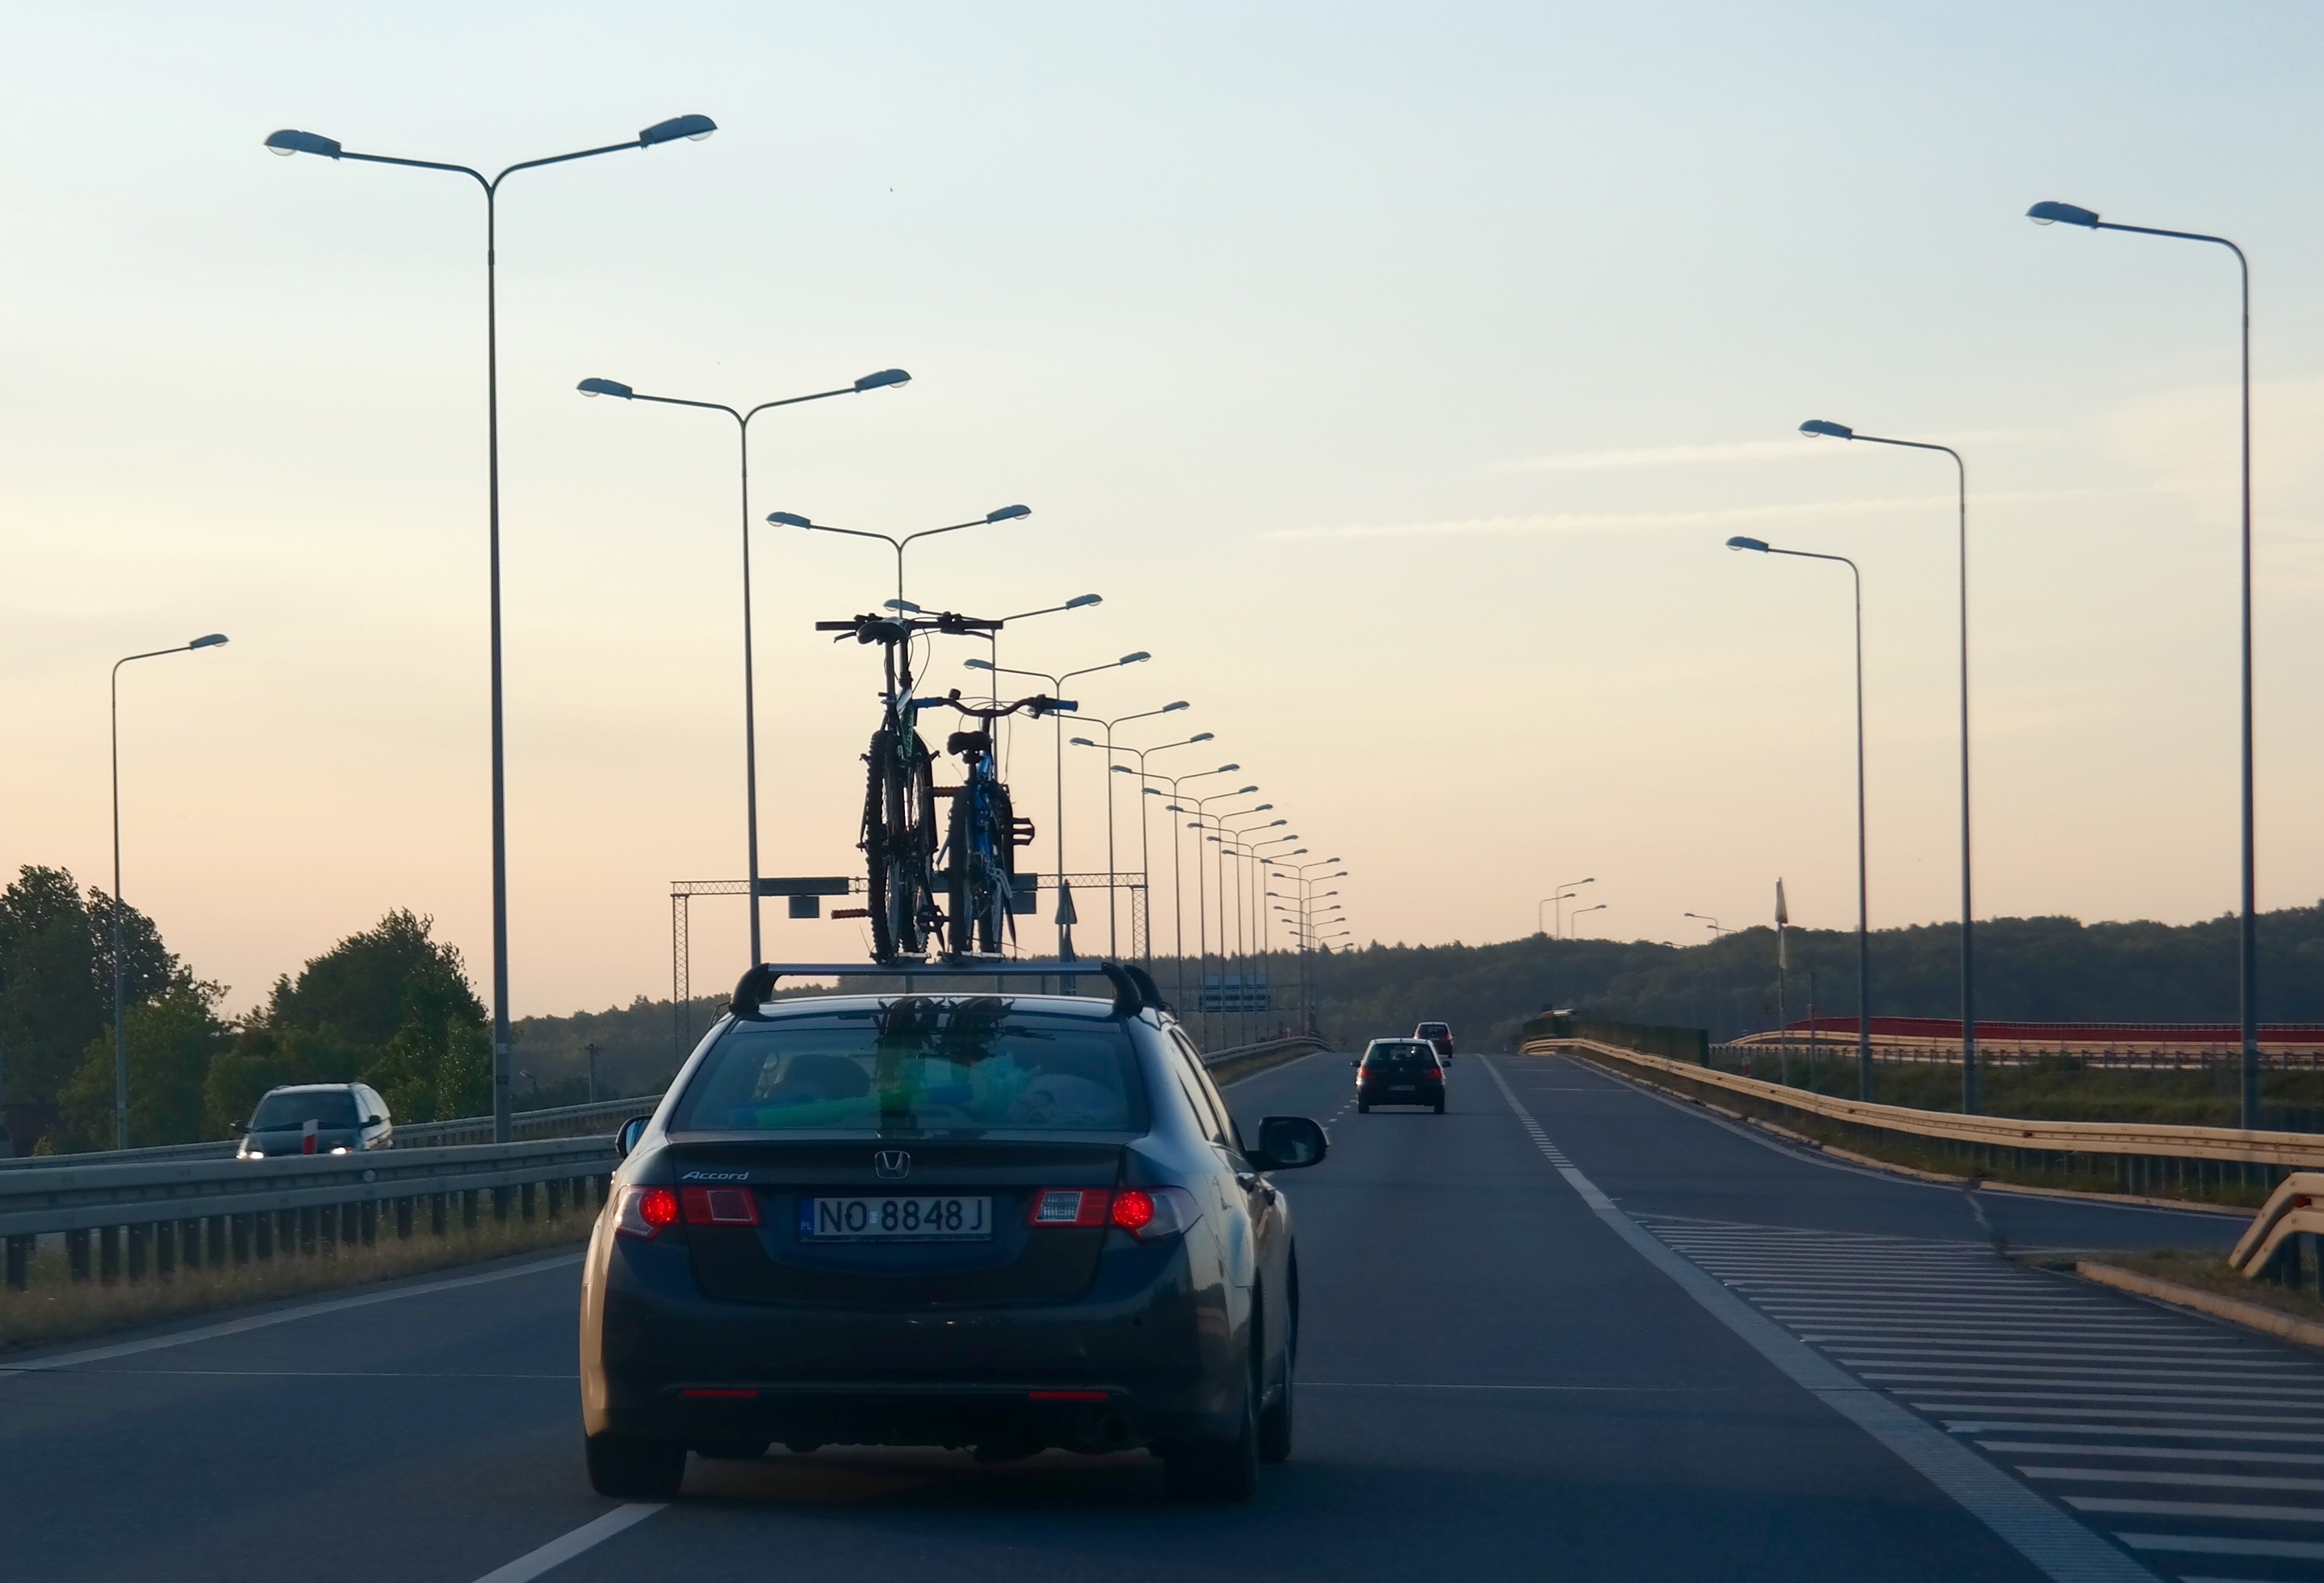
road, traffic, highway, driving, travel, vehicle, holiday, street light, tourism, lane, lighting, tour, holidays, infrastructure, poland, light fixture, way, controlled access highway